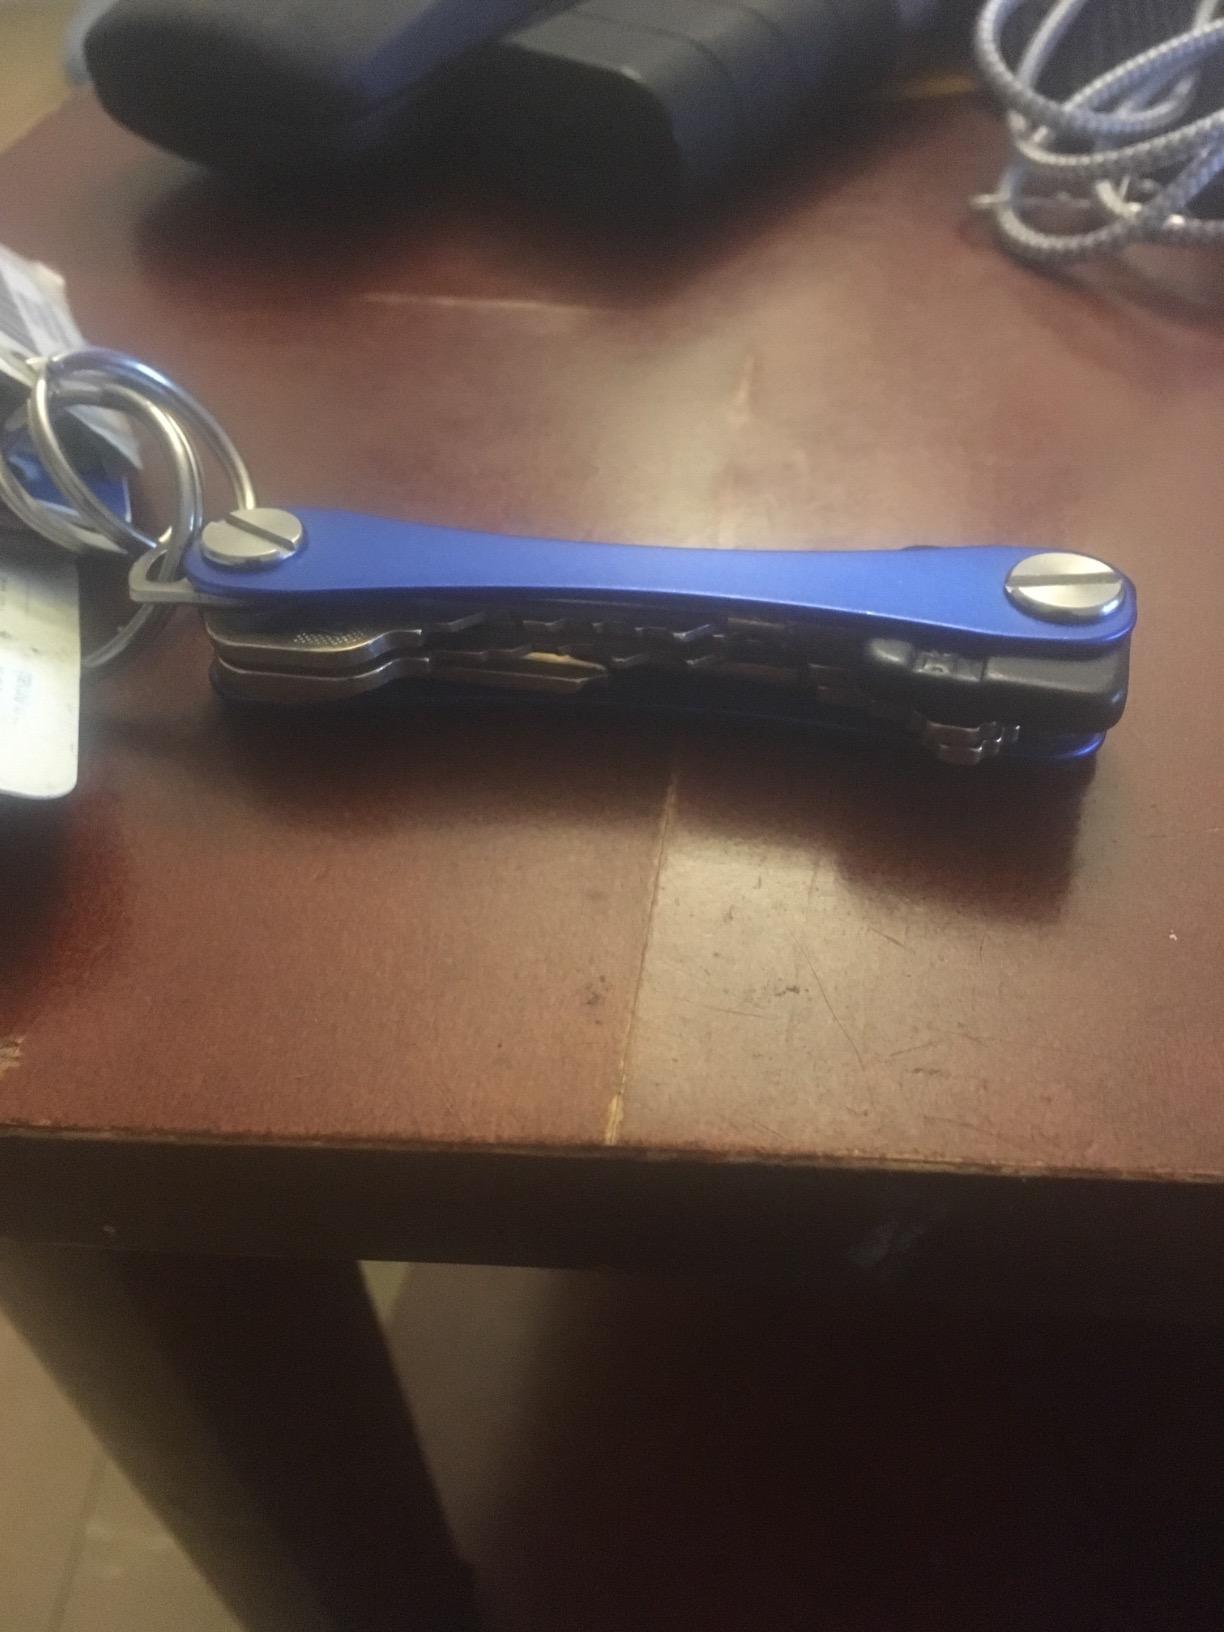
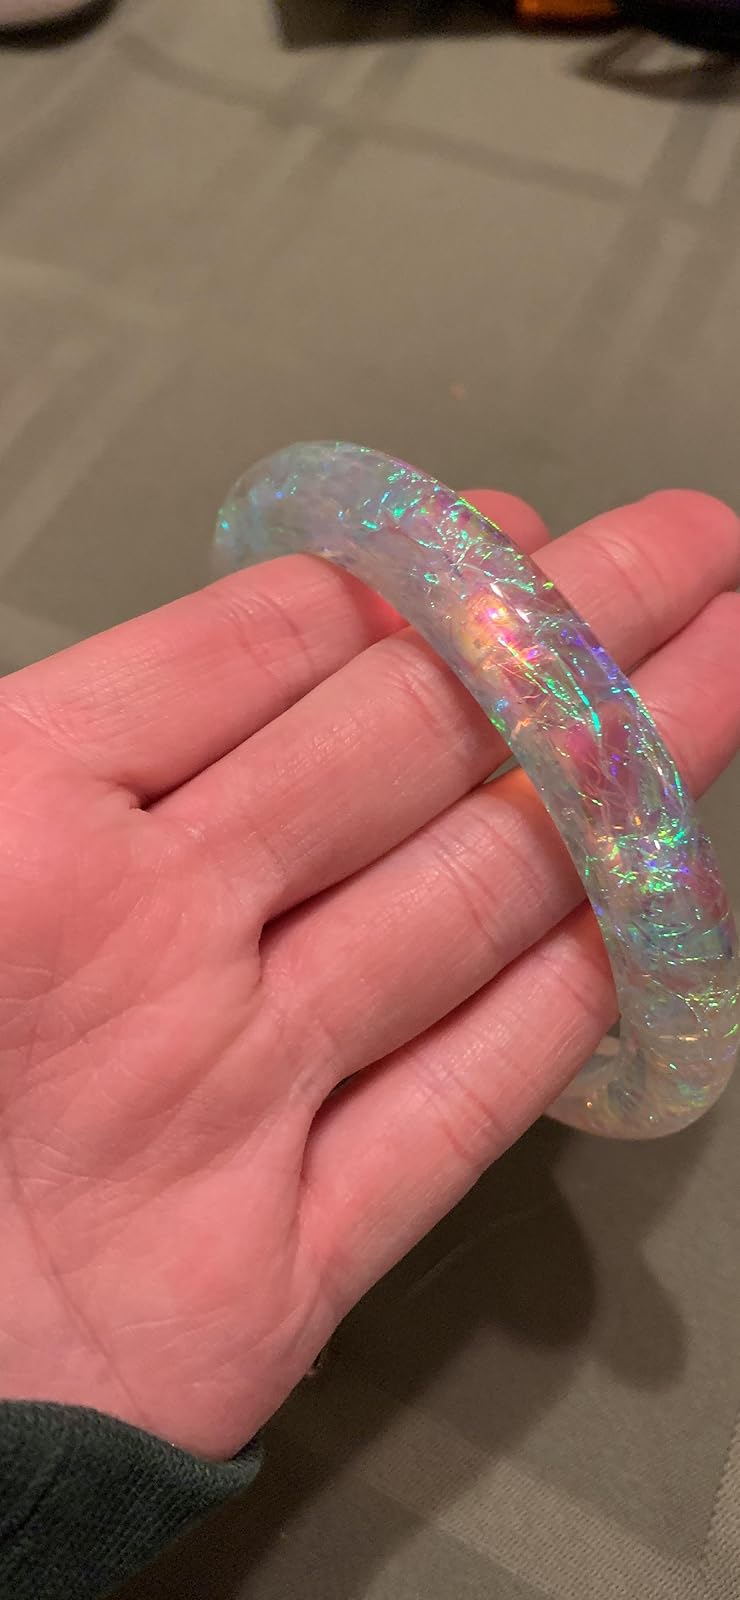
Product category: accessories_keychain
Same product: no